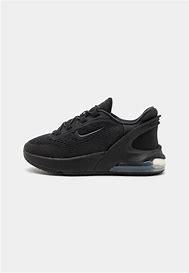
Brand: Nike
Model: Air Max 270 Go